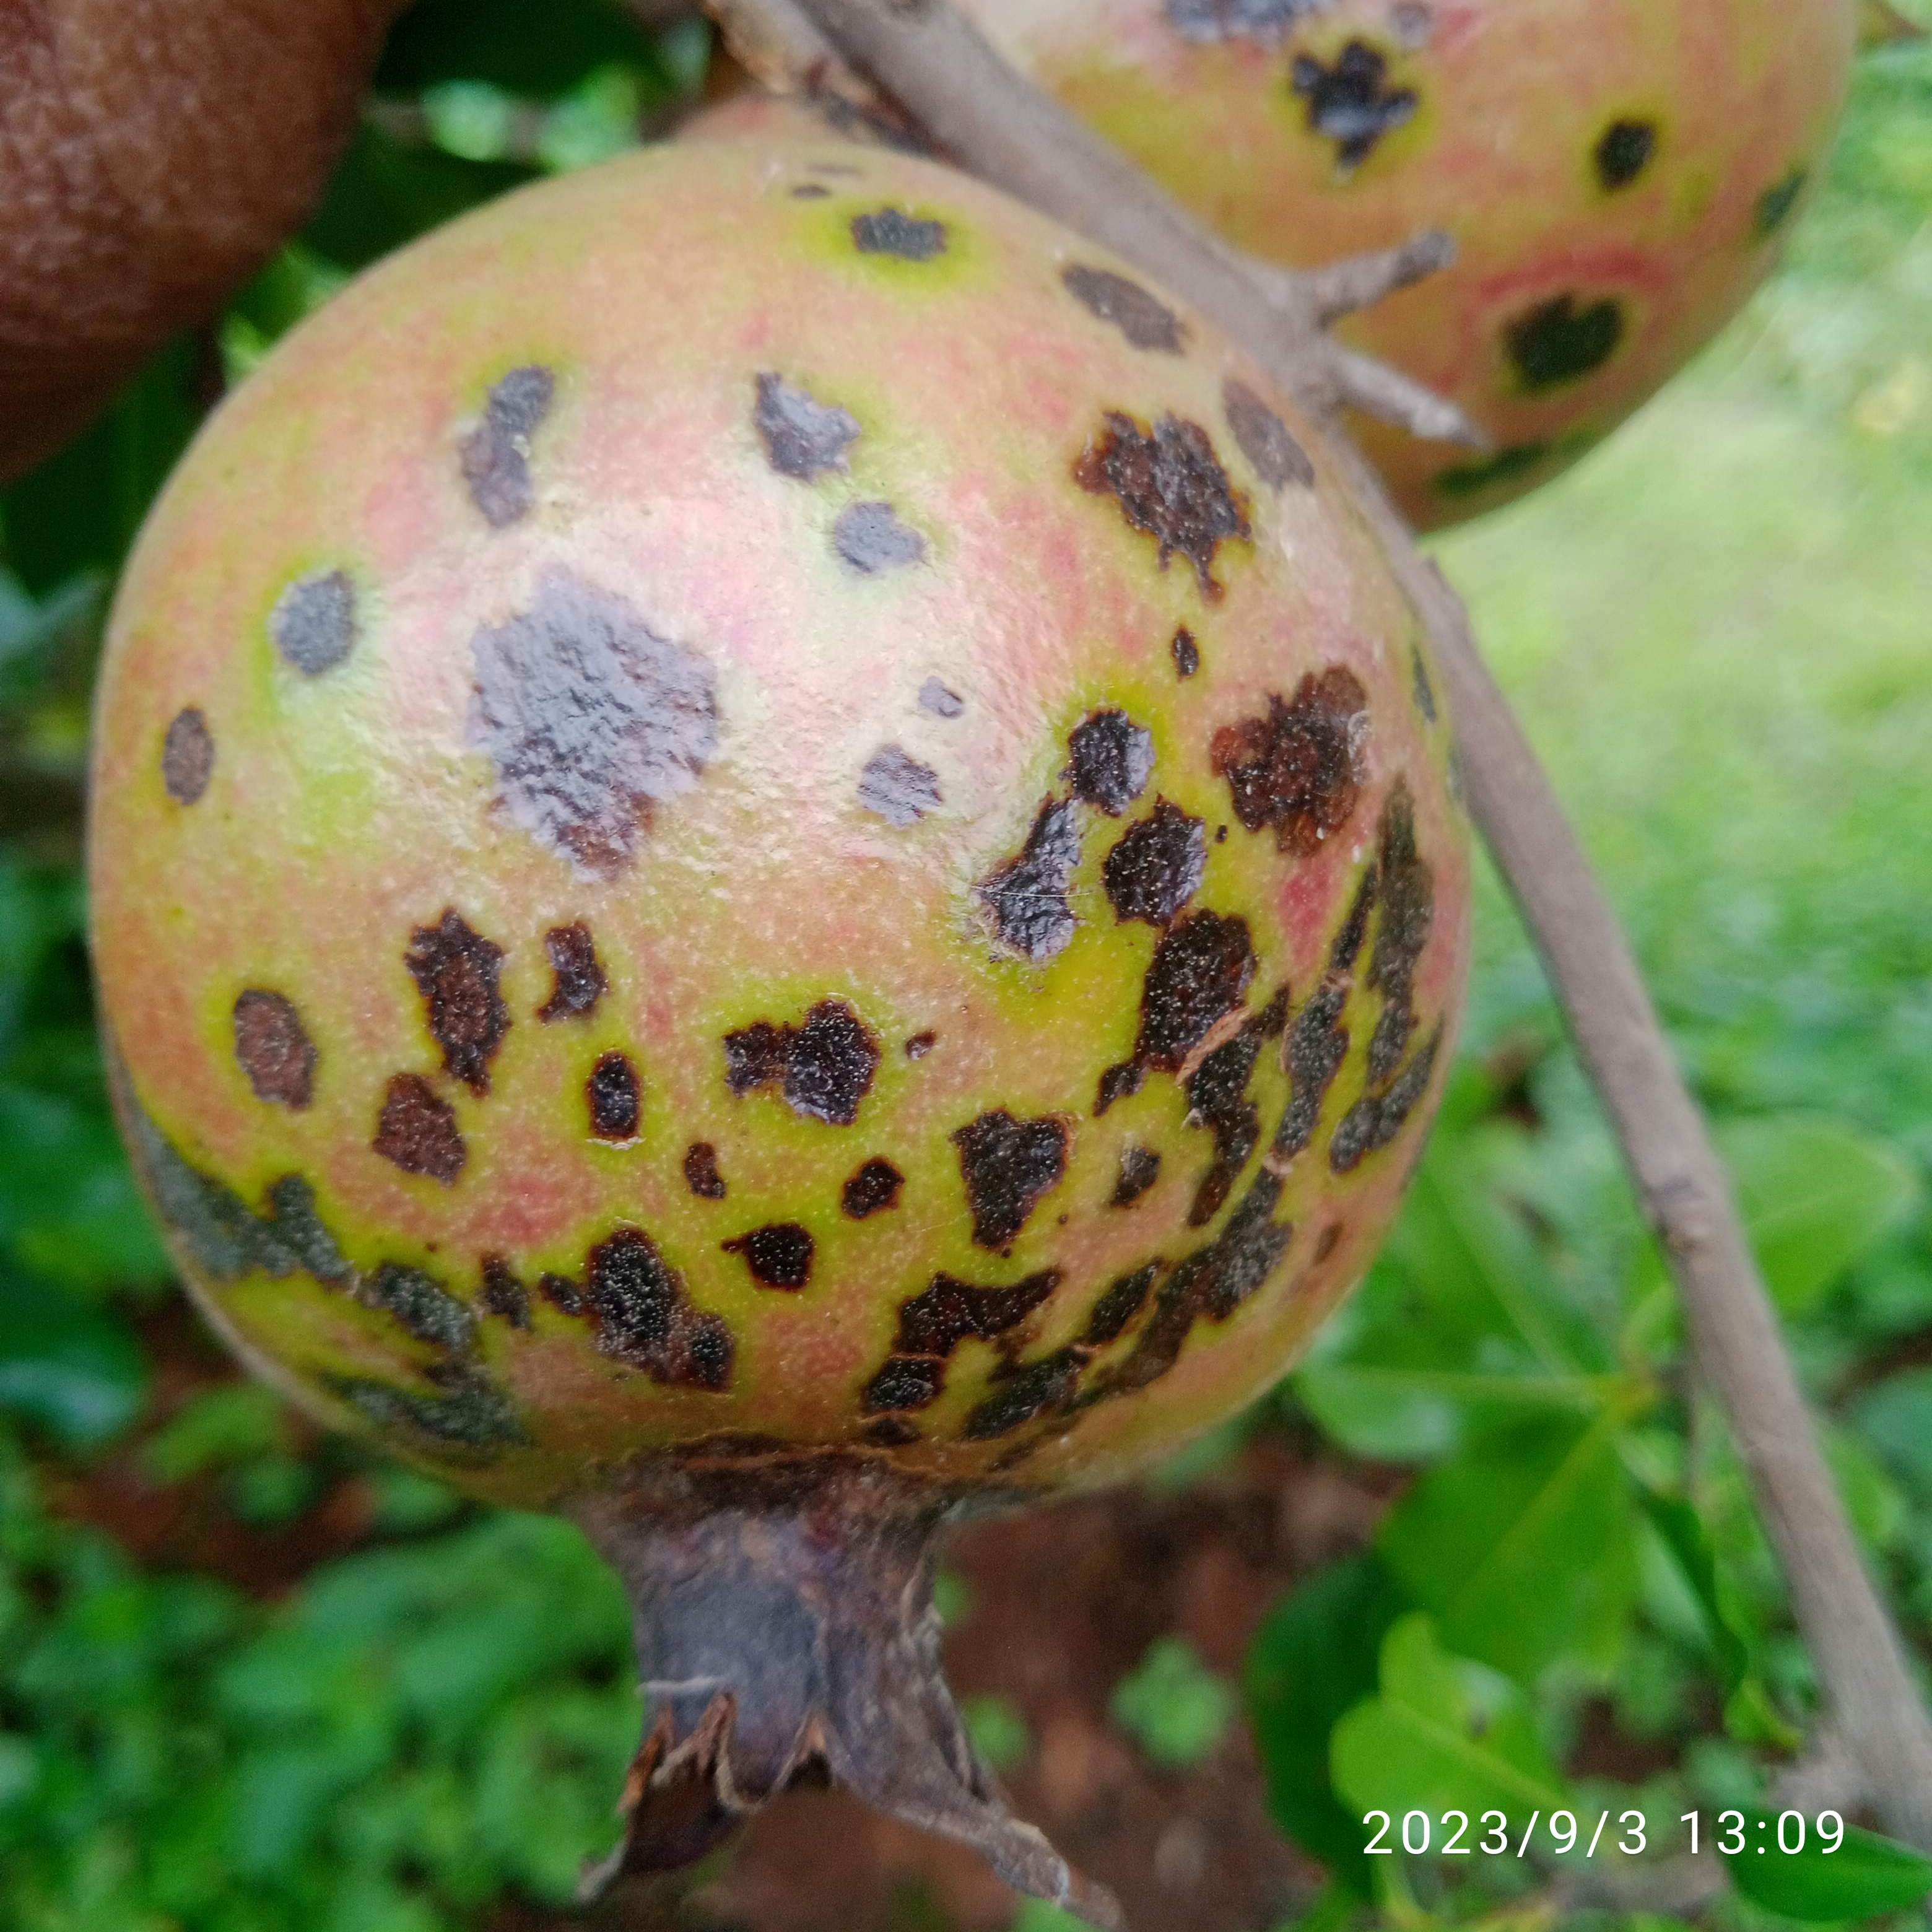
Label: Anthracnose